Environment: real
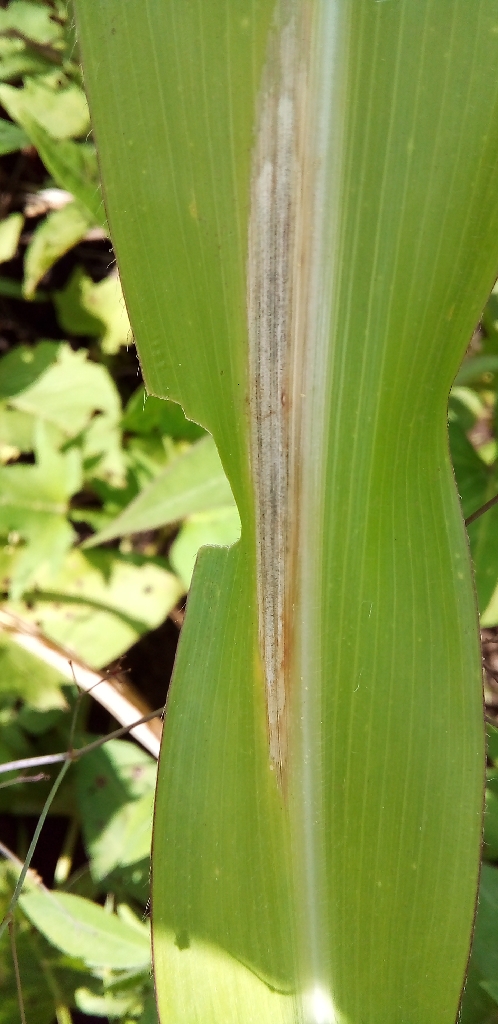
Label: northern_corn_leaf_blight